Applied mathematics

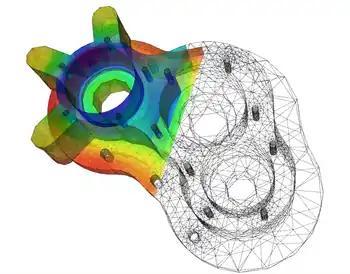
A numerical solution to the heat equation on a pump casing model using the finite element method.

Historically, applied mathematics consisted principally of applied analysis, most notably differential equations; approximation theory (broadly construed, to include representations, asymptotic methods, variational methods, and numerical analysis); and applied probability. These areas of mathematics related directly to the development of Newtonian physics, and in fact, the distinction between mathematicians and physicists was not sharply drawn before the mid-19th century. This history left a pedagogical legacy in the United States: until the early 20th century, subjects such as classical mechanics were often taught in applied mathematics departments at American universities rather than in physics departments, and fluid mechanics may still be taught in applied mathematics departments. Engineering and computer science departments have traditionally made use of applied mathematics.